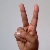
The image shows a hand gesture representing the letter 'V' in Indian Sign Language.